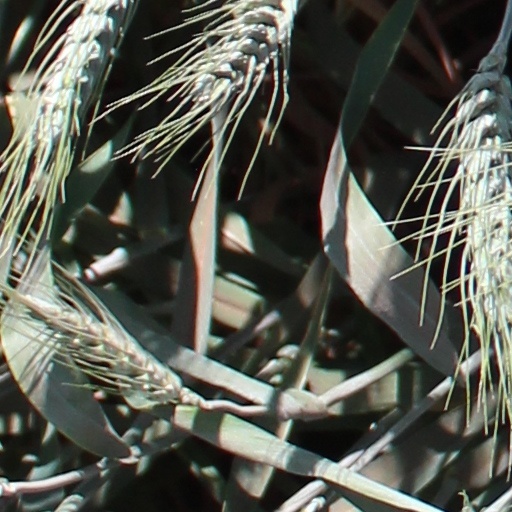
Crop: wheat